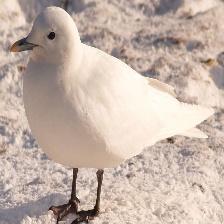
Species: IVORY GULL
Scientific name: PAGOPHILA EBURNEA